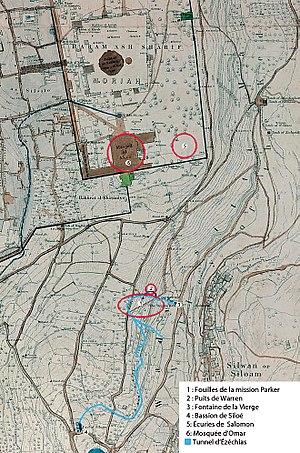
Montagu Brownlow Parker, né le 13 octobre 1878 et mort le 28 avril 1962, 5ᵉ comte de Morley, est un pair britannique surtout connu comme aventurier. Il organise et dirige une mystérieuse expédition archéologique de 1909 à 1911 à Jérusalem, qui est en réalité une chasse au trésor, à la recherche de l'Arche d'alliance. Cette entreprise se termine par un scandale politique lorsqu'il s'introduit nuitamment, grimé en Arabe, sur l'esplanade des Mosquées pour y creuser des tunnels et qu'une fois découvert, il est contraint de prendre la fuite. En raison de ses aspects romanesques, cette aventure passionne la presse internationale de l'époque.